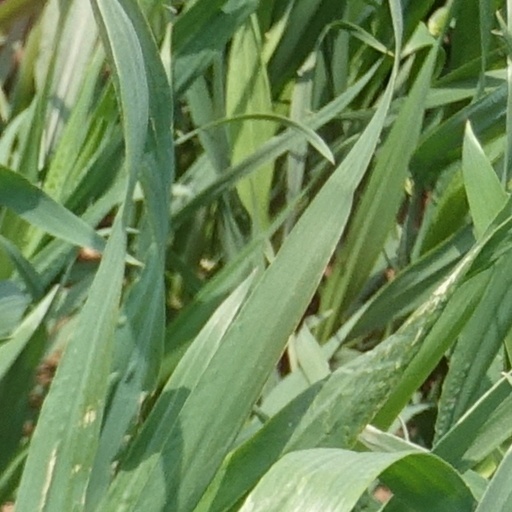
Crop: wheat